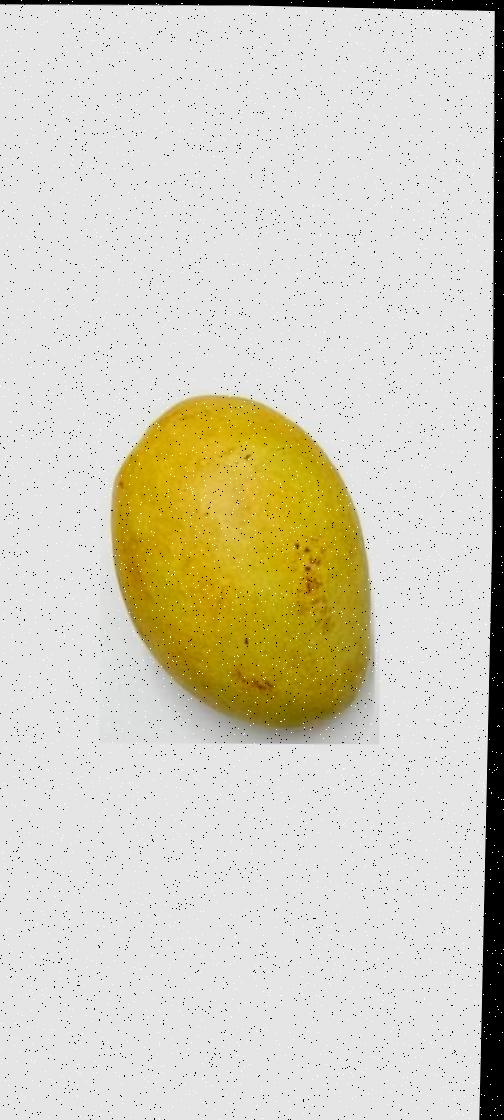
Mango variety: Bari-11